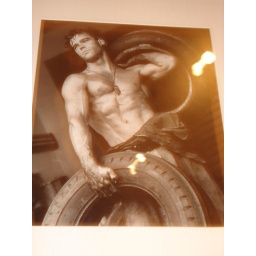
pic was in the girl s bathroom at BJ s-yummy